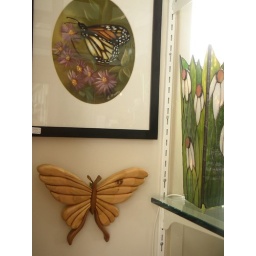
attracted by the flowers on Margret Billings' lamp are butterflies by Del Holbrook and Eileen Harder